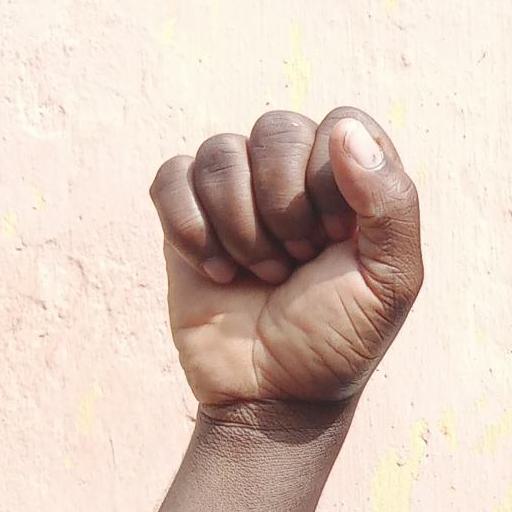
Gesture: fist